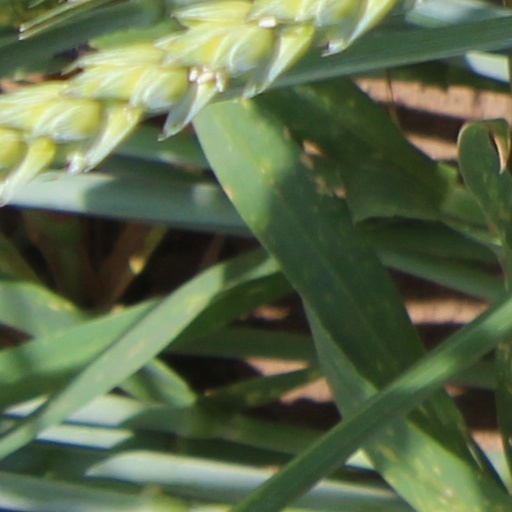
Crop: wheat